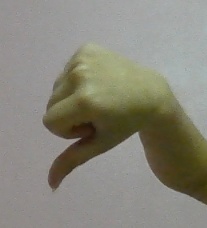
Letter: waw